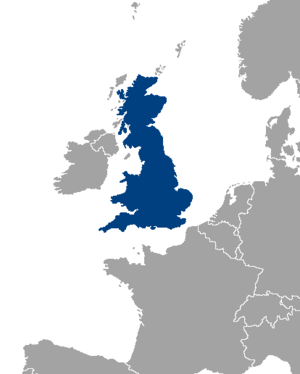
Kongeriget Storbritannien
Territory of the Kingdom of Great Britain
Storbritanniens placering
Kongeriget Storbritannien, eller Det forenede kongerige Storbritannien var en stat på øen Storbritannien fra 1. maj 1707 til 31. december 1800. Den blev oprettet da kongerigerne Skotland og England blev slået sammen under Acts of Union. Det blev styret af et fælles parlament og en regering i Westminster i London. De to kongeriger havde haft samme monark siden Jakob VI af Skotland blev konge af England under navnet Jakob 1. i 1603.